Georg Ossian Sars

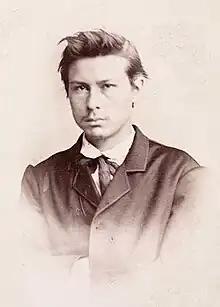
Georg Ossian Sars, c. 1865

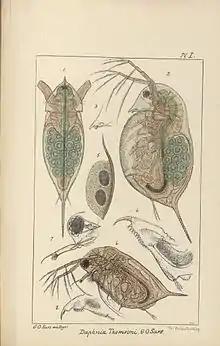
Drawing made by Sars in his book Contributions to the Knowledge of the Fresh-Water Entomostraca of New Zealand. (1894)

Prof Georg Ossian Sars HFRSE (20 April 1837 – 9 April 1927) was a Norwegian marine and freshwater biologist.